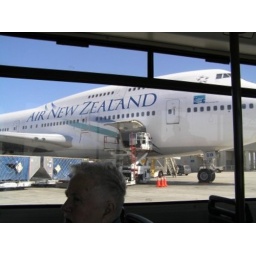
The same plane in LA from the bus